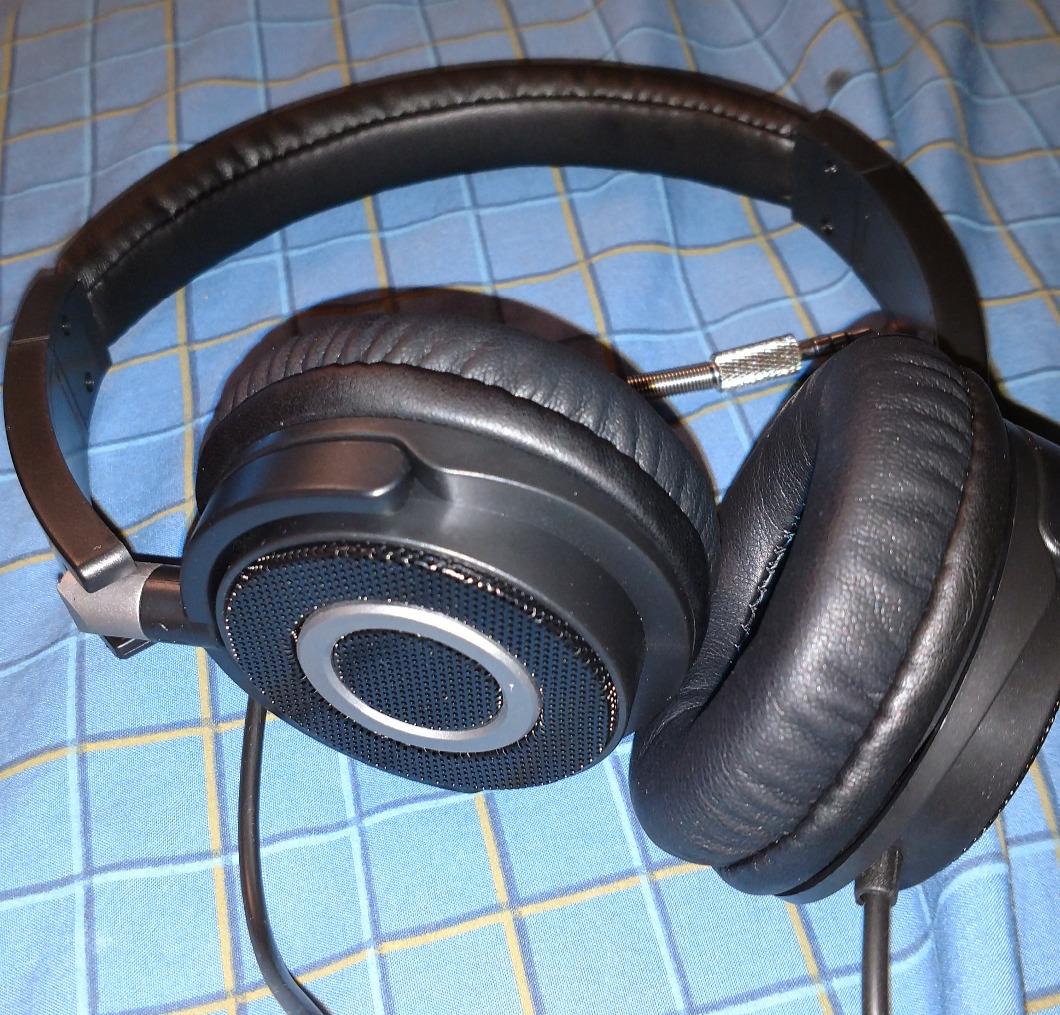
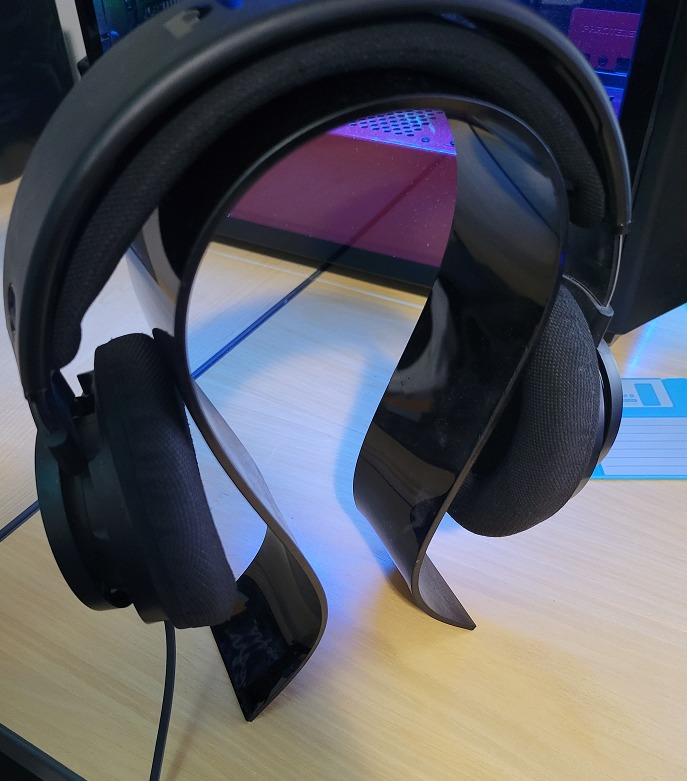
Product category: headphones
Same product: no